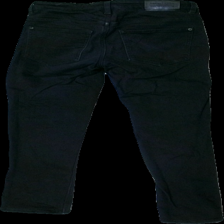
View: back
Type: Jeans
Category: Children
Brand: H&M
Colors: Black
Material: 100% Cotton
Cut: Regular
Size: 152
Season: All
Trend: Denim
Price range: 50-100
Recommended usage: Reuse
Description: black jeans